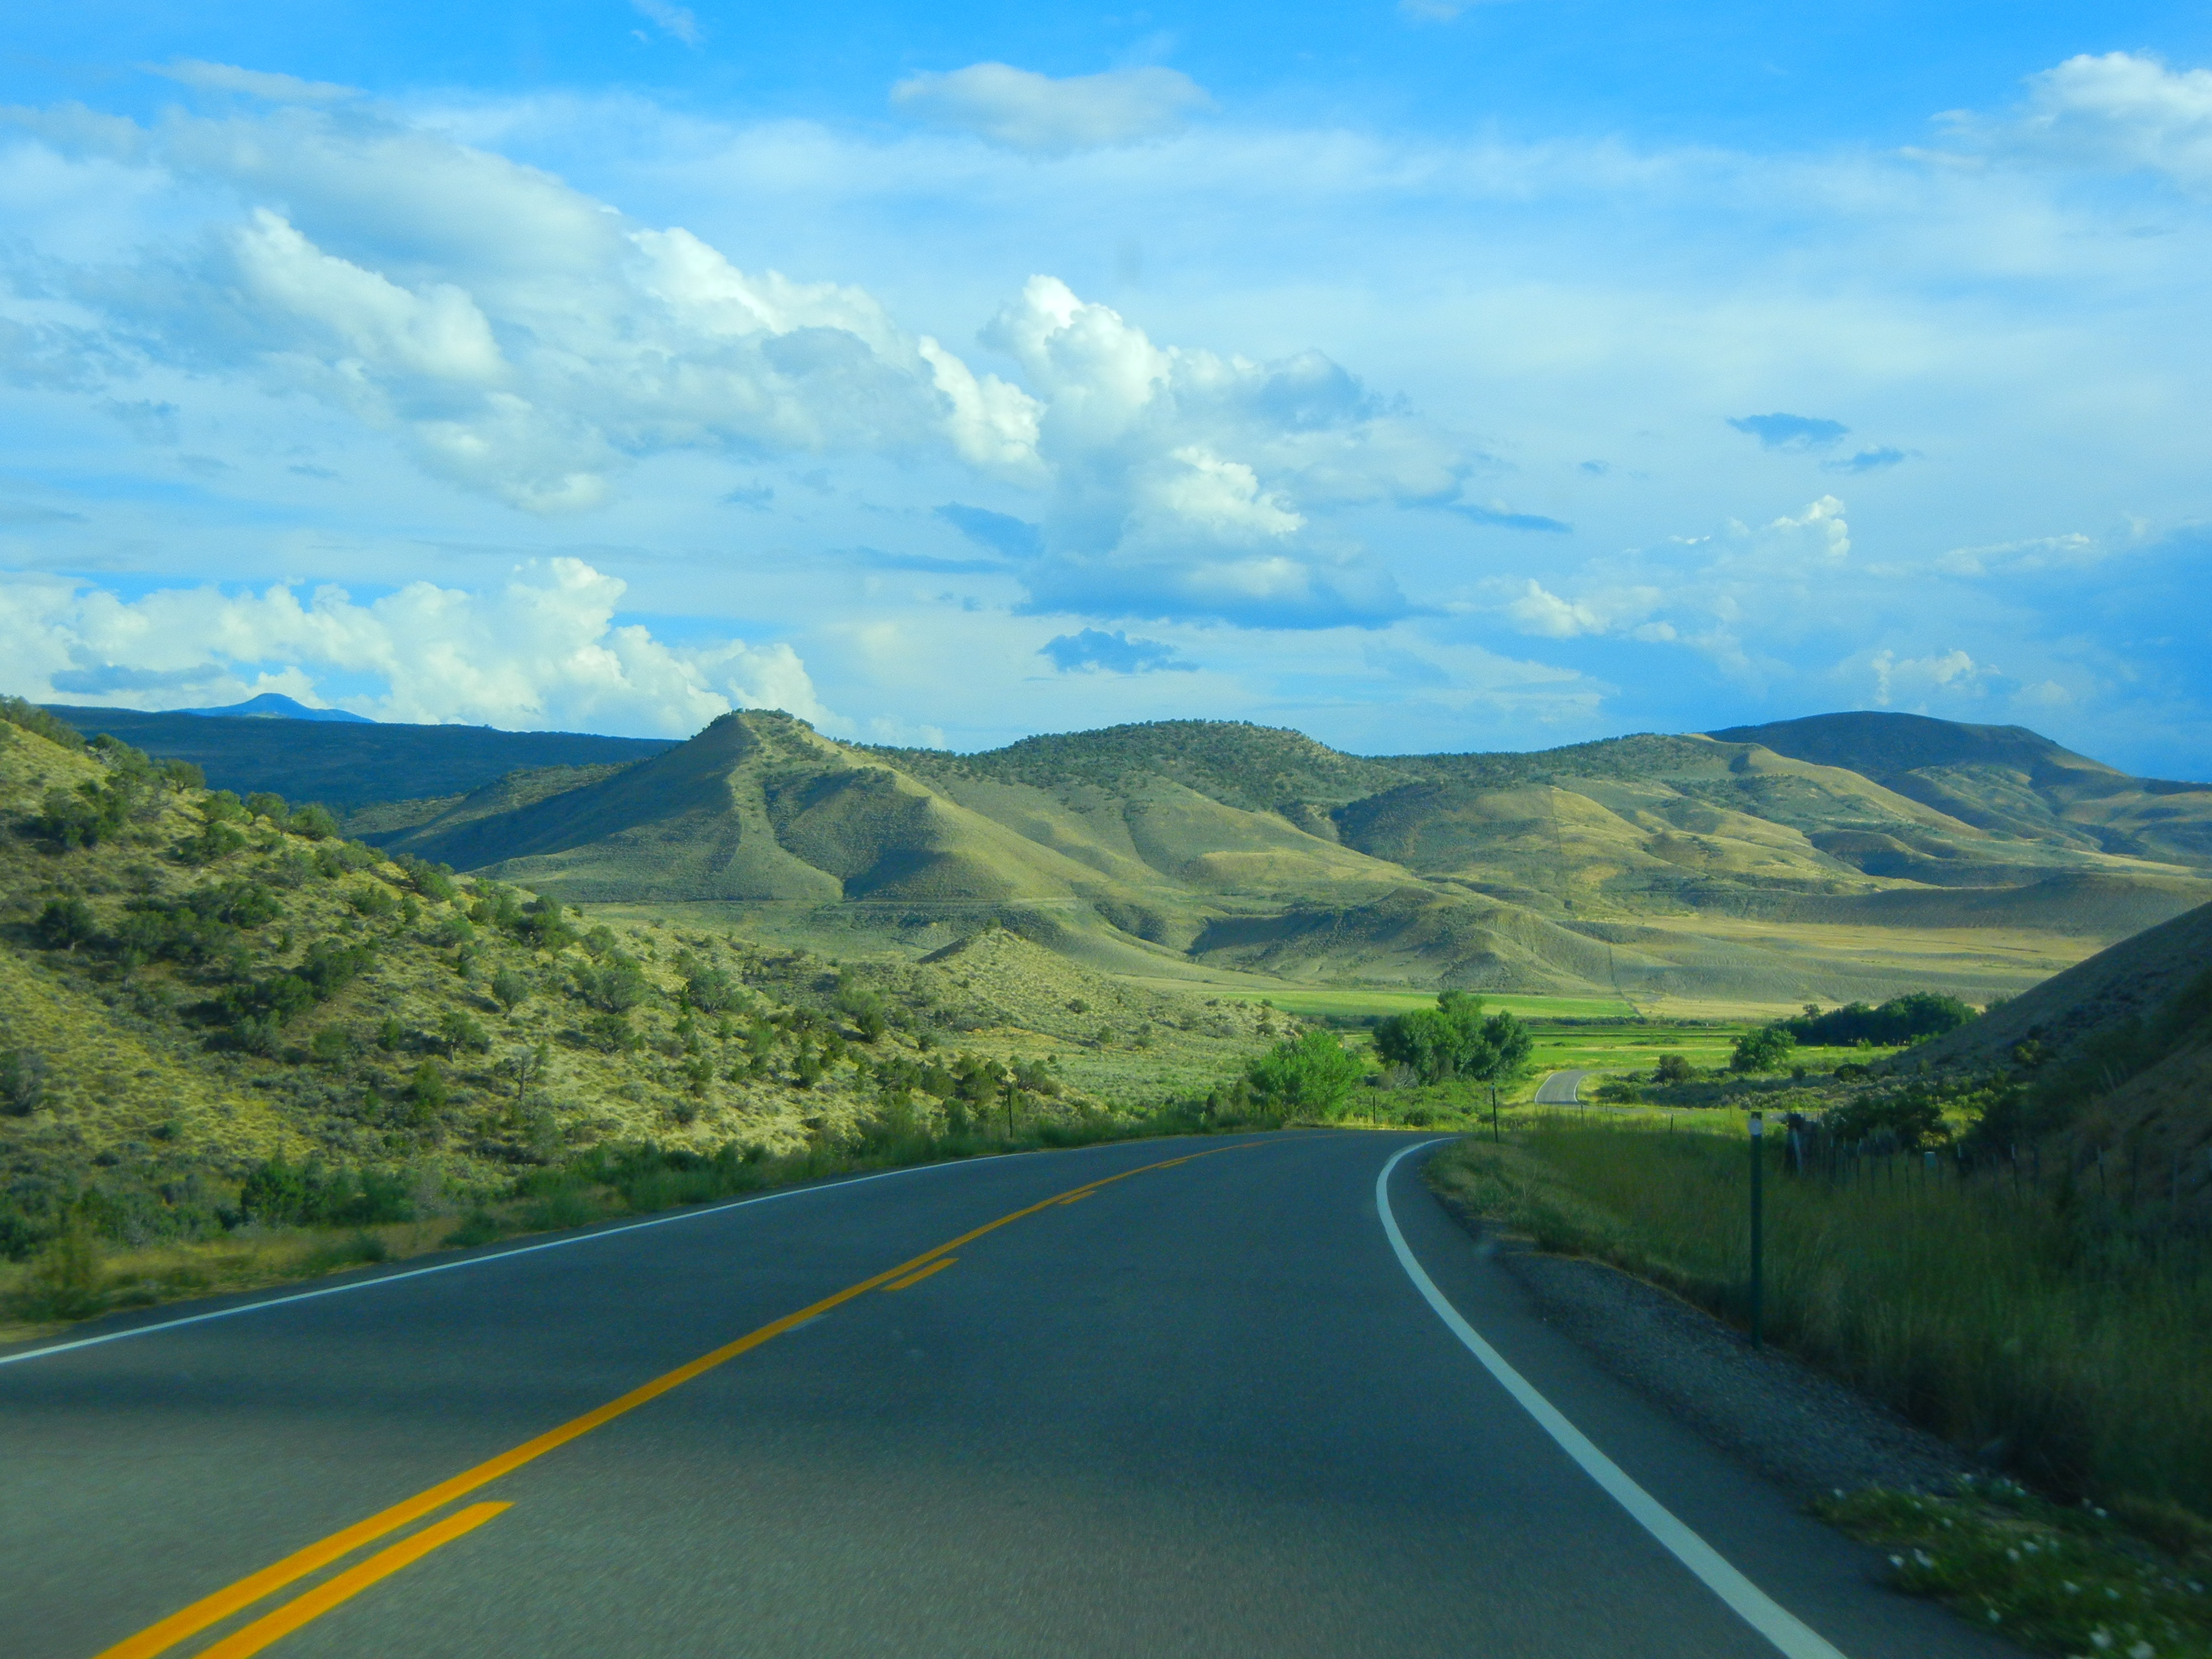
landscape, horizon, mountain, cloud, road, meadow, prairie, hill, highway, mountain range, travel, america, highland, plain, road trip, grassland, infrastructure, plateau, loch, rural area, mountain pass, mountainous landforms, controlled access highway